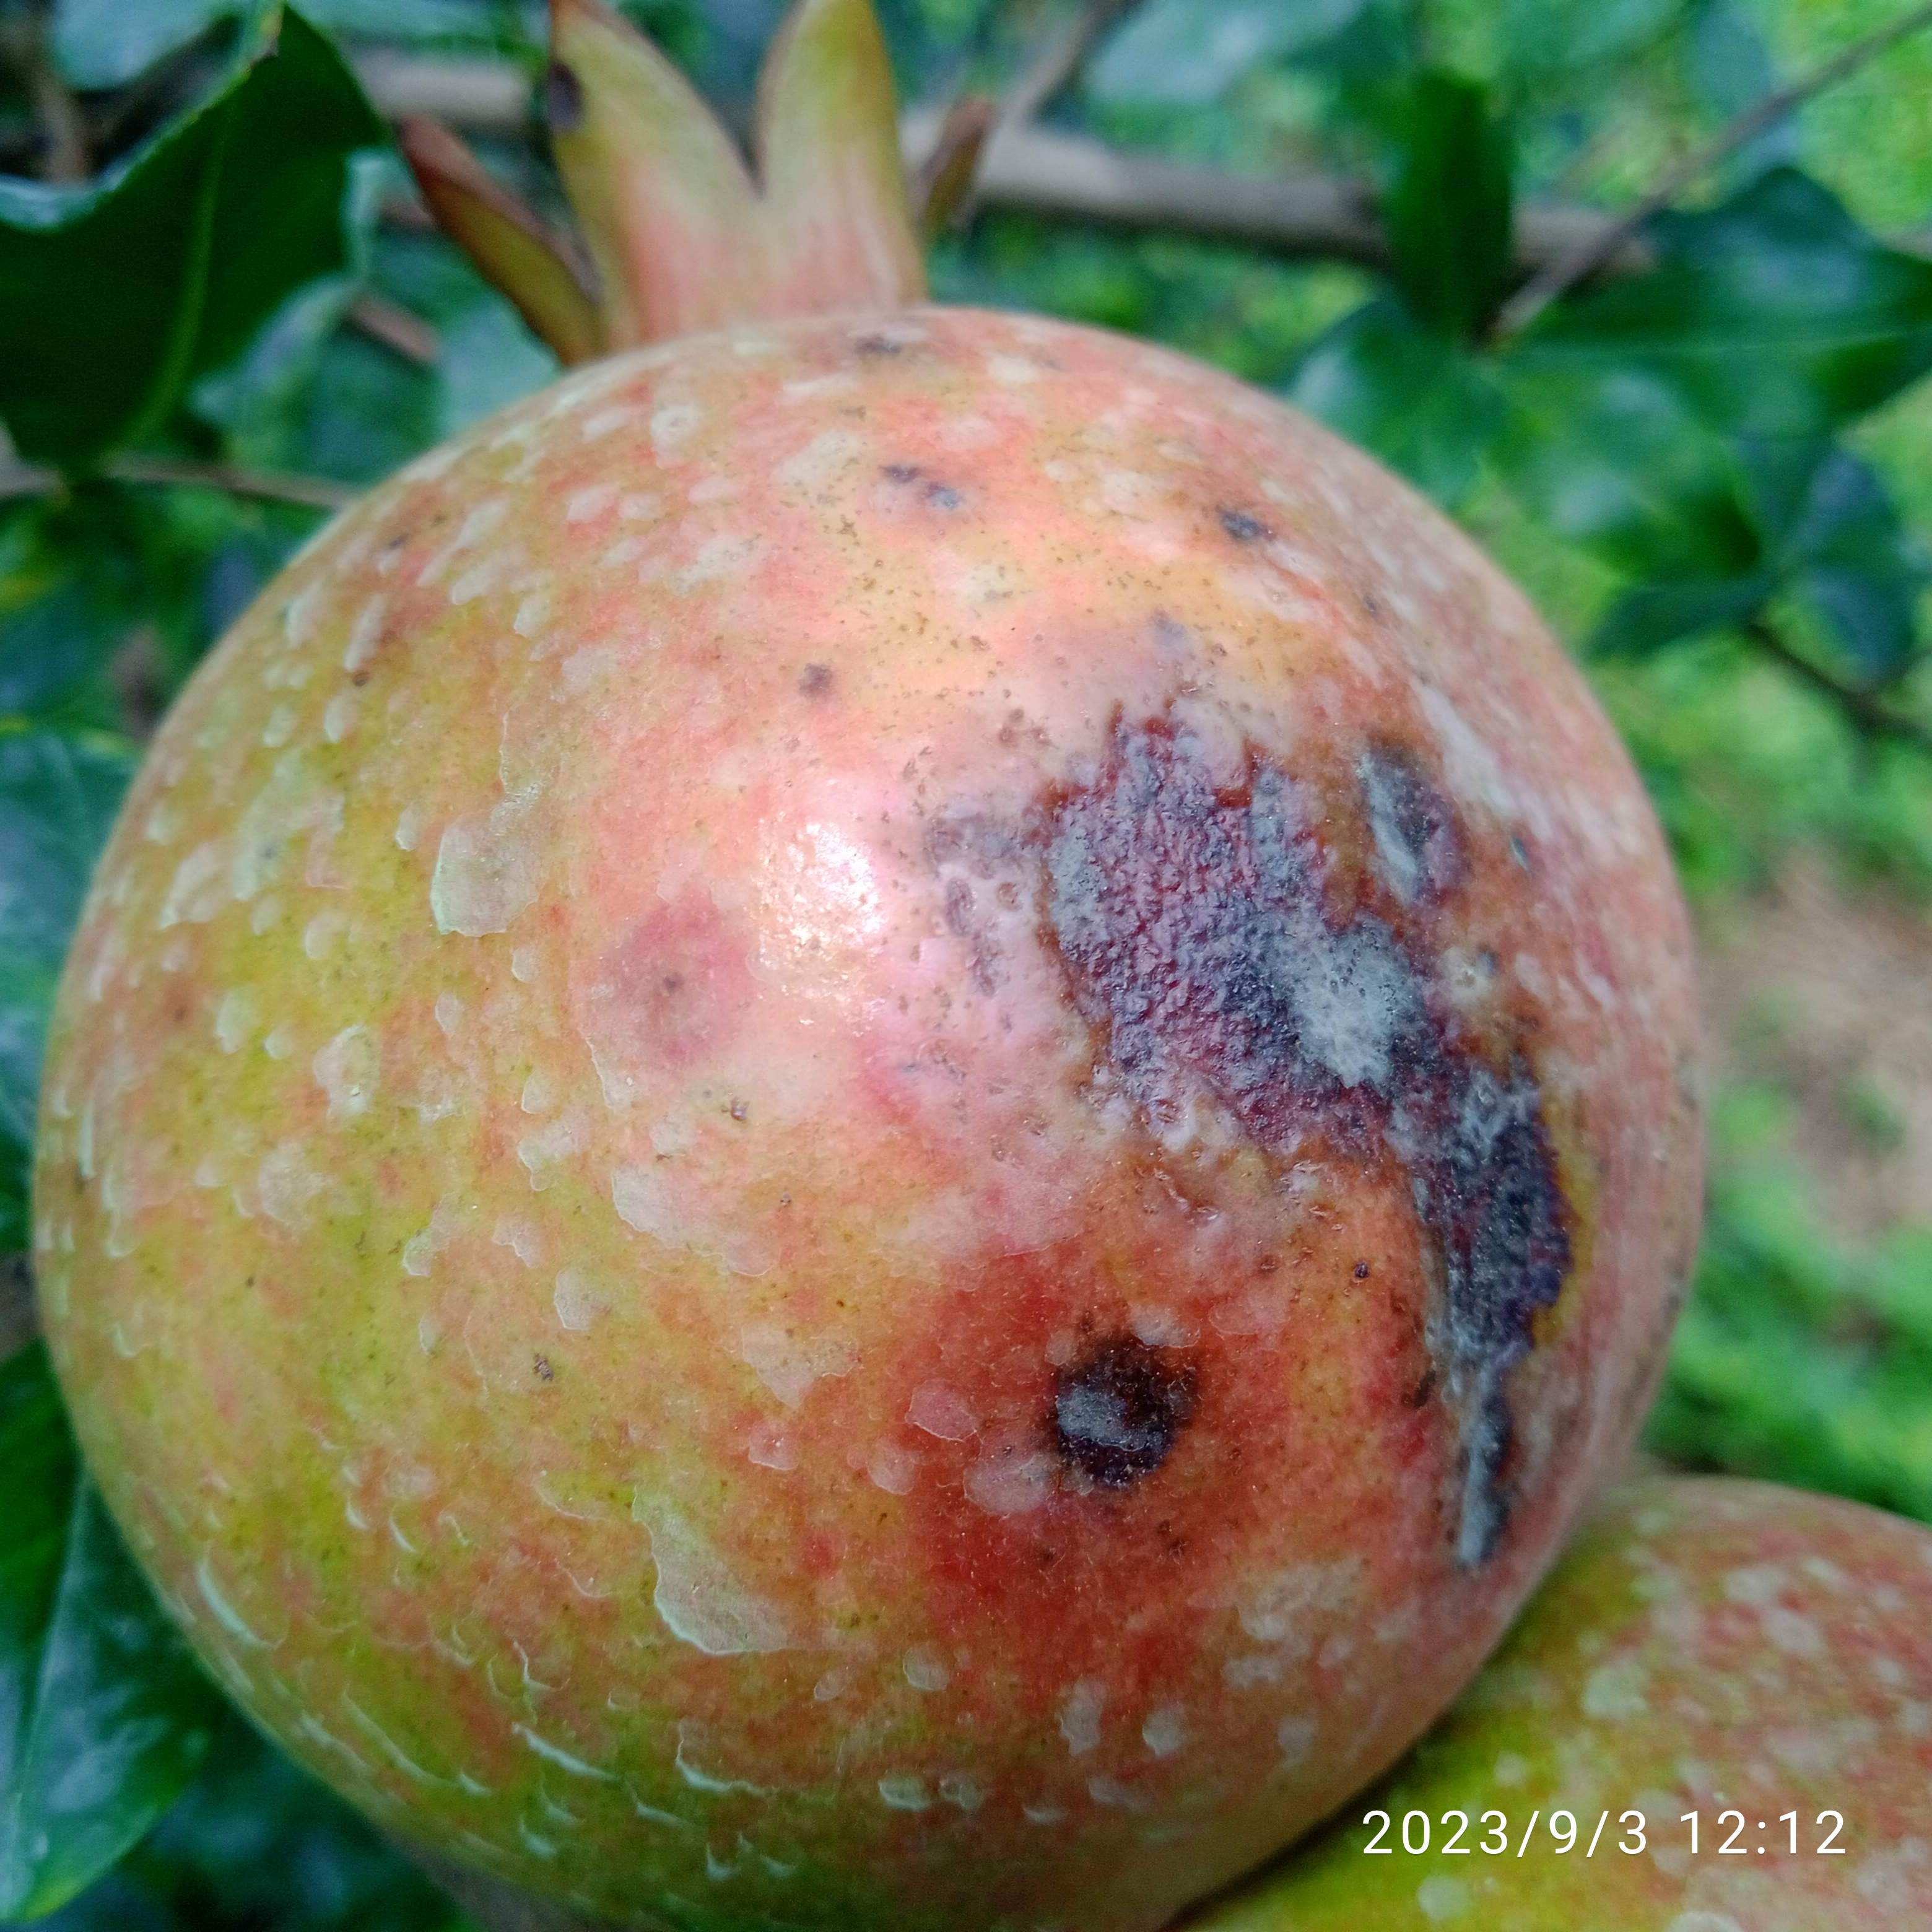
Label: Anthracnose